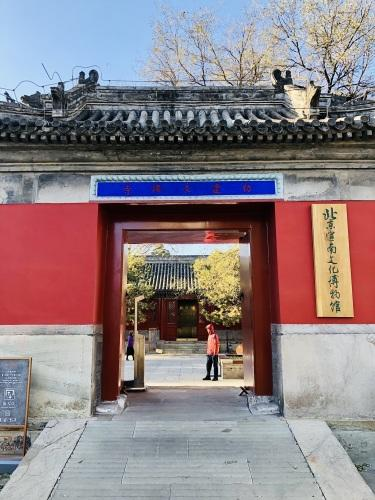
地标名称：勅建长椿寺
所在城市：北京市·西城区